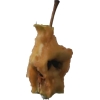
Label: apples